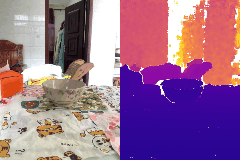
Label: bowl